Answer in natural language. Considering the relative positions, is brown top white leg dining table (marked C) above or below framed landscape photograph with black wood frame (marked B)? Choose between the following options: above or below
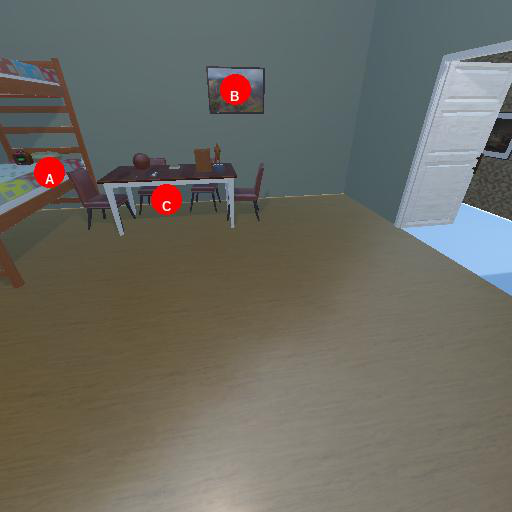
<answer>below</answer>